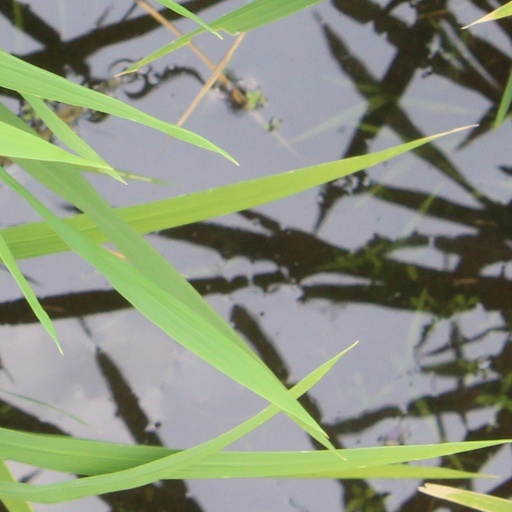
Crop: rice